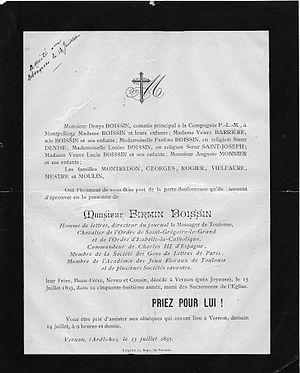
Faire-part de décès de Firmin Boissin du 13Juillet 1893.
Firmin Boissin, né le 17 décembre 1835 à Vernon où il meurt le 13 juillet 1893, est un journaliste et écrivain catholique et régionaliste français.